Alpha Brumage

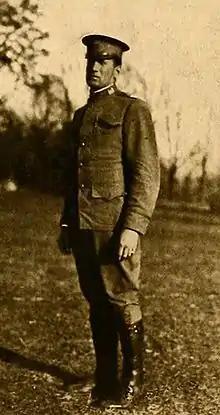
Brumage pictured in "The Bomb 1913", VMI yearbook

Alpha Brumage (March 16, 1880 – March 11, 1963) was an American football player and coach of football, basketball, and baseball.